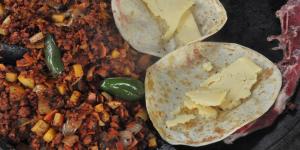
discada nortena mexicana